Kidd's Mills Covered Bridge Historic District

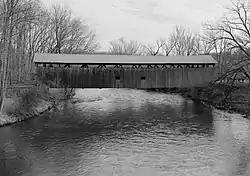
Kidd's Mills Covered Bridge, 2006

The Kidd's Mills Covered Bridge Historic District is a national historic district that is located in Pymatuning Township, Mercer County, Pennsylvania.